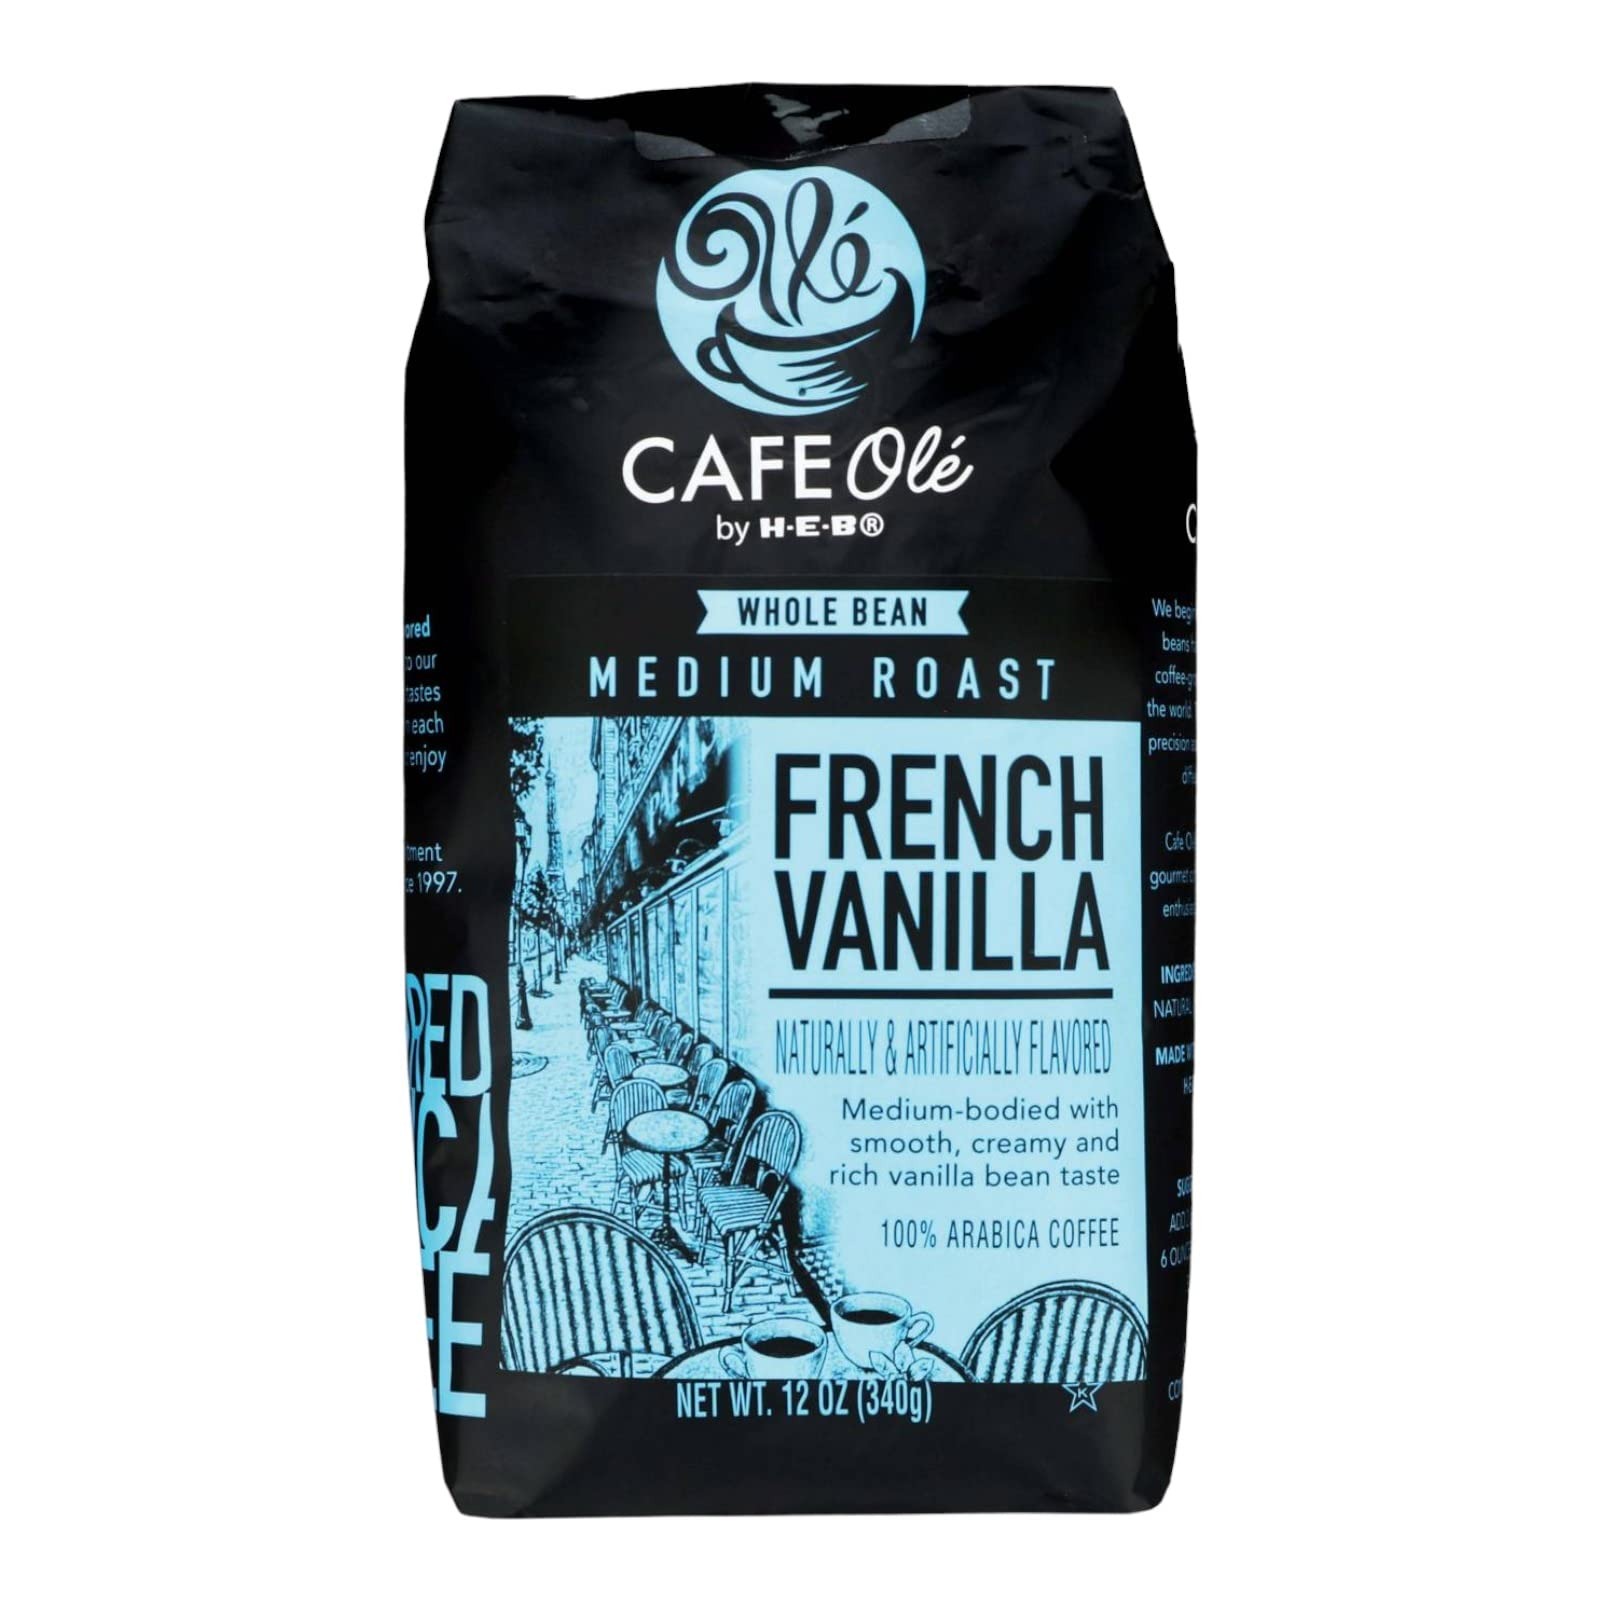
Item Name: HEB Cafe Ole Whole Bean Coffee 12oz Bag (Pack of 3) (Irish Creame - Medium Dark Roast (Full City))
Bullet Point: Great Coffees from HEB
Product Description: A Texas Tradition
Value: 3.0
Unit: Bag

Price: 45.89